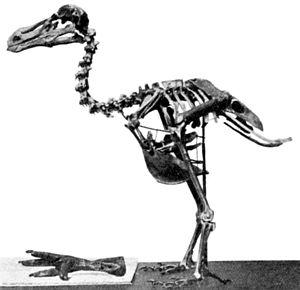
Le Dronte de Maurice est une espèce d'oiseaux de l'ordre des Columbiformes, endémique de l'île Maurice, disparue depuis le XVIᵉ siècle. Il est plus connu sous le nom de dodo, nom vernaculaire également utilisé pour désigner le Solitaire de Bourbon, bien que celui-ci appartienne à un autre ordre.